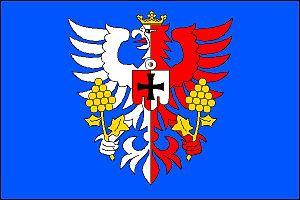
Uhřice est une commune du district de Hodonín, dans la région de Moravie-du-Sud, en République tchèque. Sa population s'élevait à 753 habitants en 2017.